Blackpool Town Hall

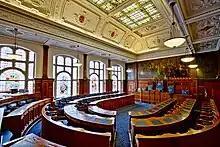
The Council Chamber.

The building was commissioned to replace an 18th-century town hall located just to the south of the current structure close to the old St John's Market. The new building, which was designed by Potts, Son and Hennings in the Jacobean style, was built on Talbot Square and completed in 1900. The design involved a symmetrical main frontage with seven bays facing onto the Talbot Square with the outer bays curving round to the sides; the central bay featured a five-stage square clock tower with the ground floor forming a portico with Tuscan order pilasters and first floor forming a portico with Ionic order columns with a segmental pediment and a balustrade above. The ship's bell from HMS "Foudroyant", which was wrecked on Blackpool Sands in 1897, was recovered and placed in the town hall, when it opened. The murals in the council chamber, which were painted by J. R. Brown in 1901, were intended to portray, firstly, the marriage of King Henry VII (of Lancaster) to Princess Elizabeth (of York) in 1486, secondly, the surrender of the Jacobite rebels at Battle of Preston in 1715, and thirdly, the last charge of King Richard III at Bosworth Field in 1485.